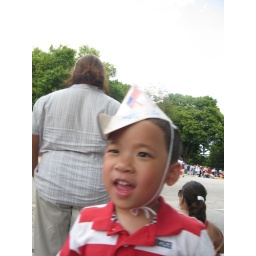
Sammy made this hat in his library class